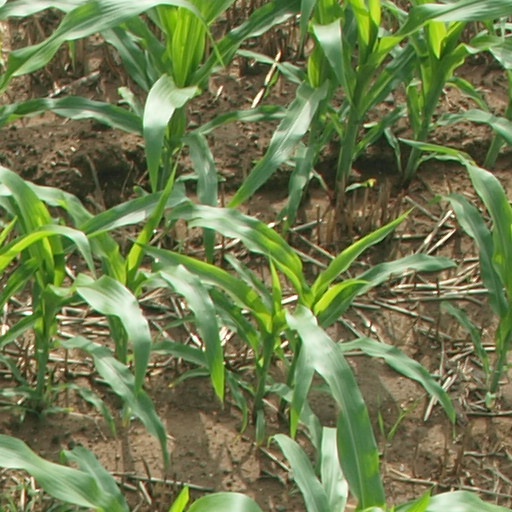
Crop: maize; corn